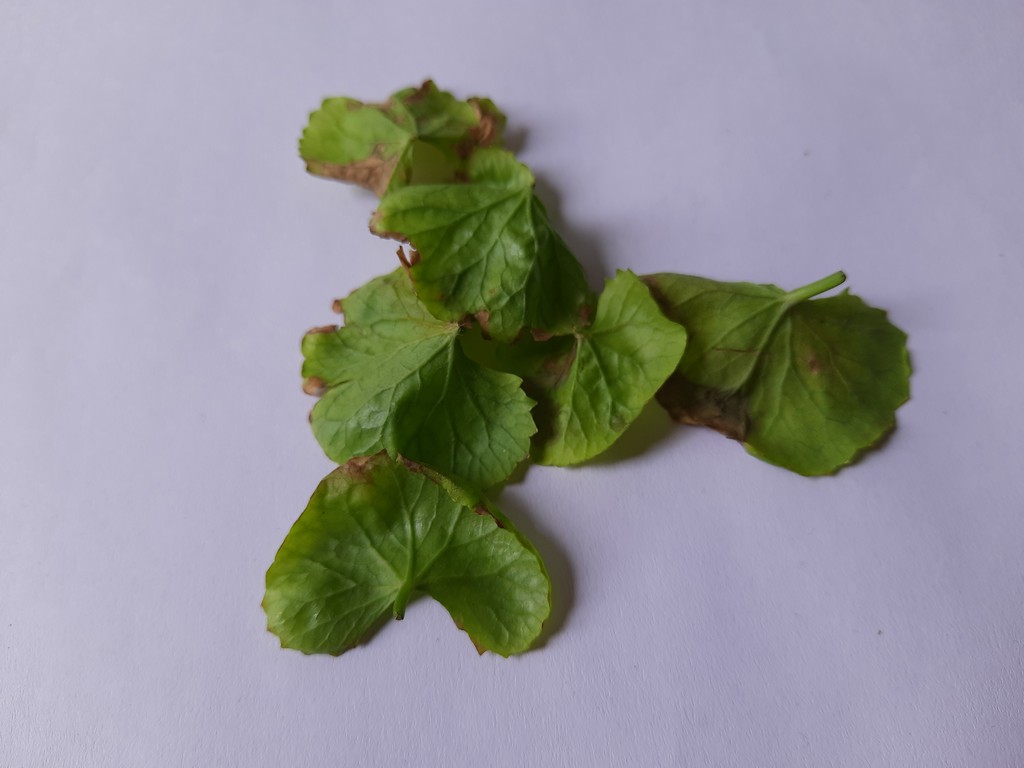
Label: Unhealthy